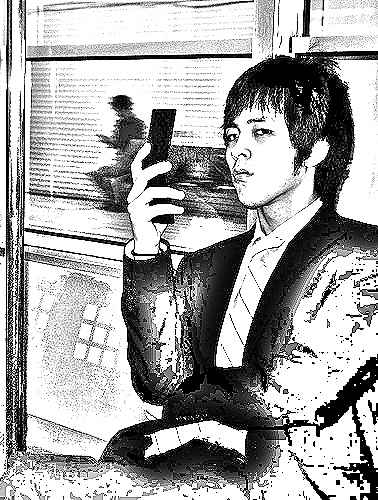
Portrait style: Sketch Portrait